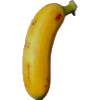
Label: banana_lady_finger